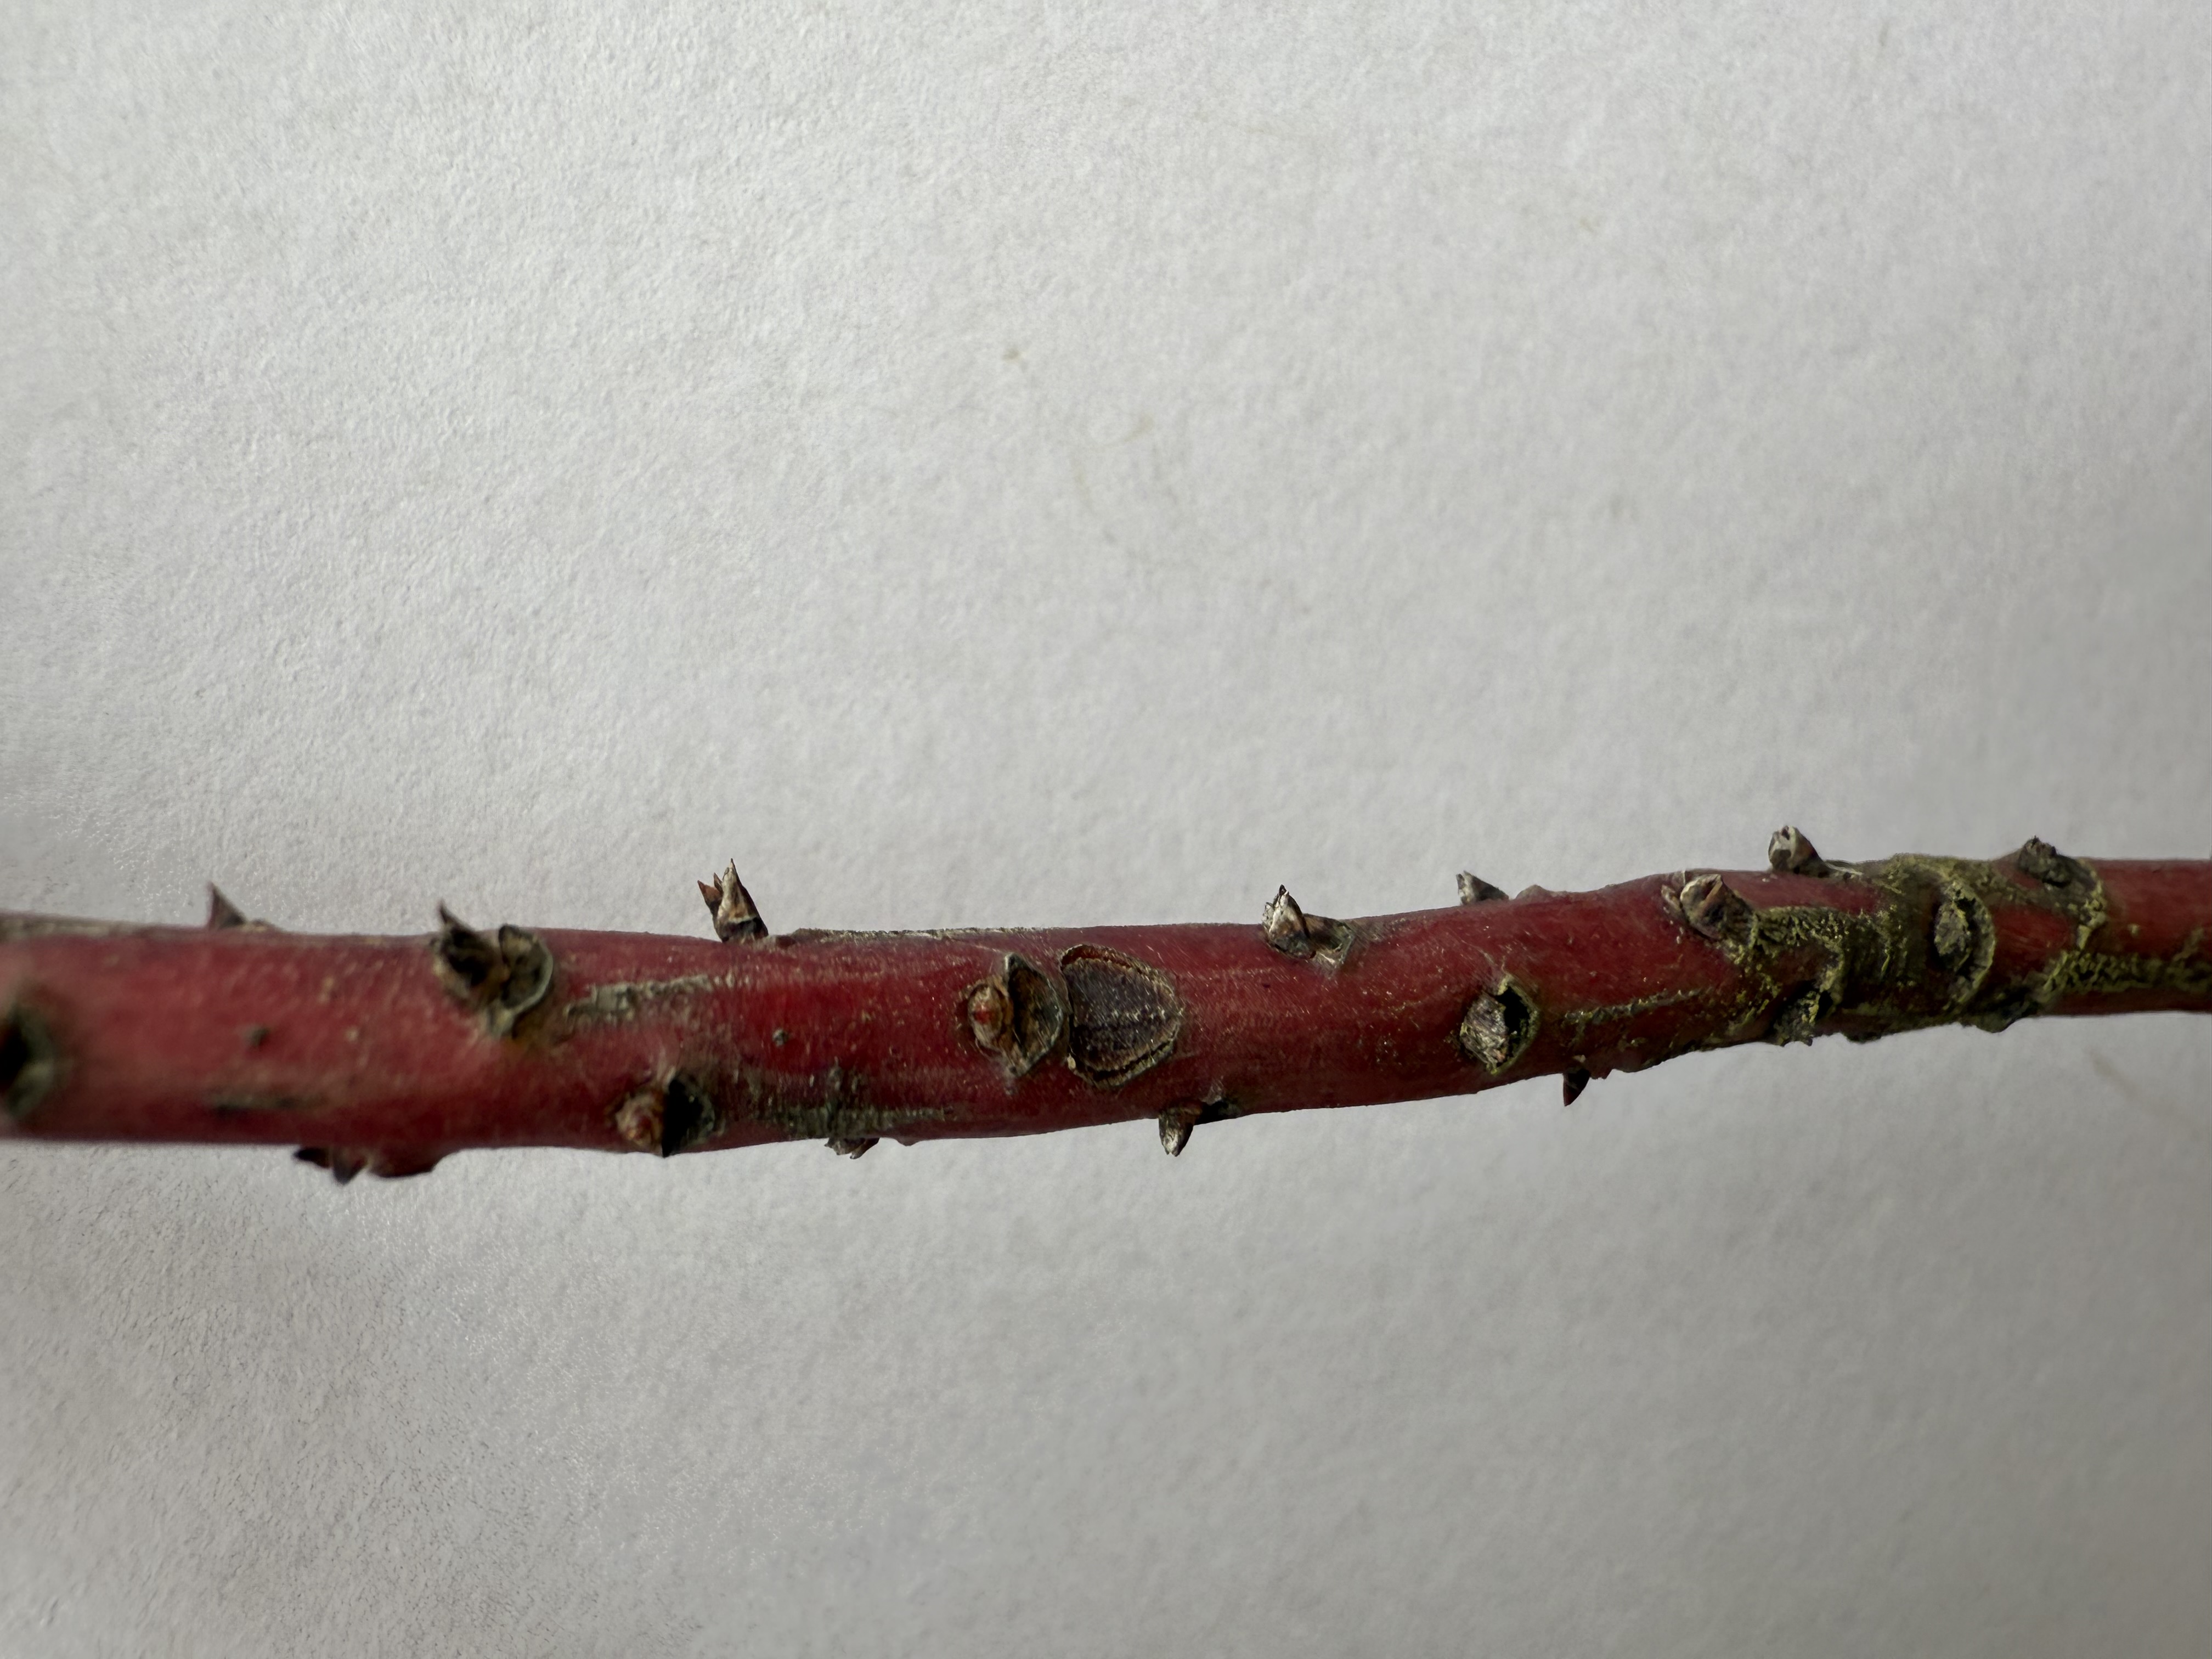
Variety: Strawberry Tree